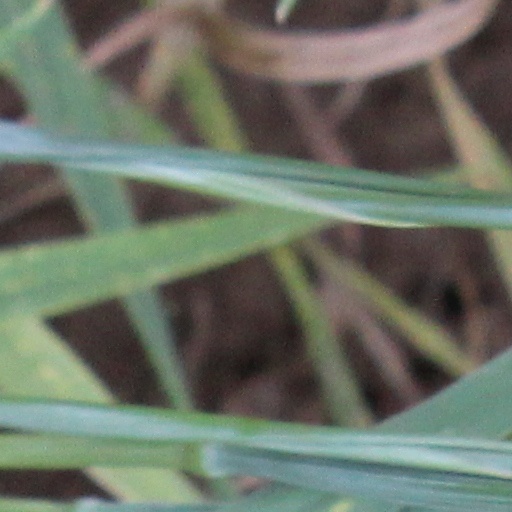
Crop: wheat